Nathnagar railway station

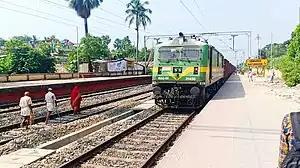

Nathnagar railway station is a railway station on Sahibganj loop line under the Malda railway division of Eastern Railway zone. It is situated at Champapur, Nathnagar in Bhagalpur city in the Indian state of Bihar.It is 3rd most important railway station After Bhagalpur jn and Sabour in Bhagalpur city.